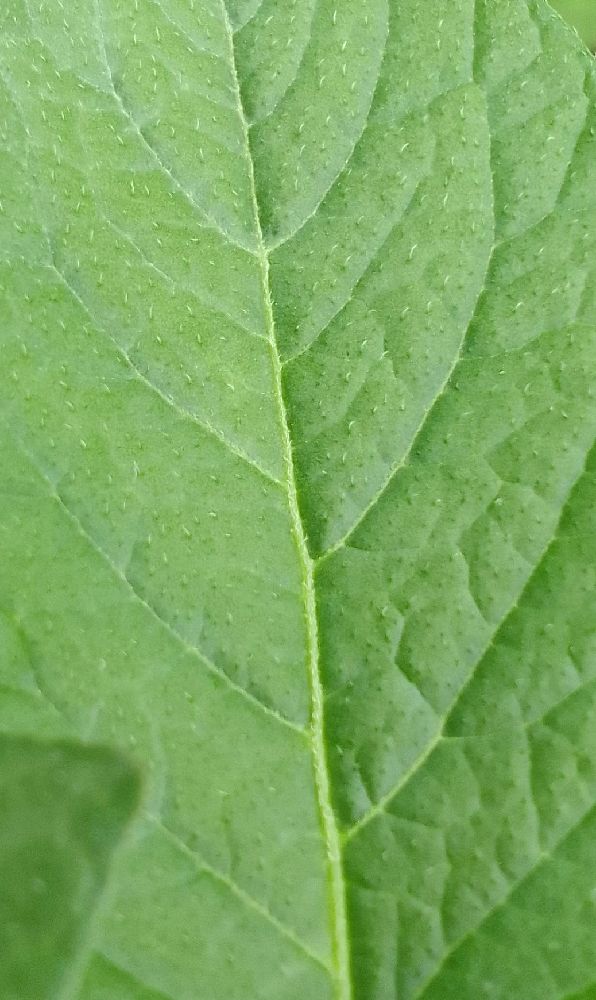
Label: Healthy